Qaarsut Airport

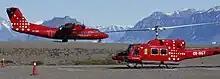
Air Greenland passengers transfer between Bell 212 helicopters and fixed-wing aircraft in Qaarsut

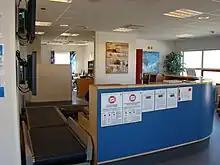
Check-in desk of Qaarsut Airport

Qaarsut airport was inaugurated on 29 September 1999, with the purpose of serving the much larger neighboring town of Uummannaq, southeast of the airport, located on an island of the same name in the south-central part of Uummannaq Fjord. The island−merely away in a direct line across Sarqarput Strait−is too small and rocky to host an airport of sufficient size to accommodate fixed-wing aircraft of Air Greenland.